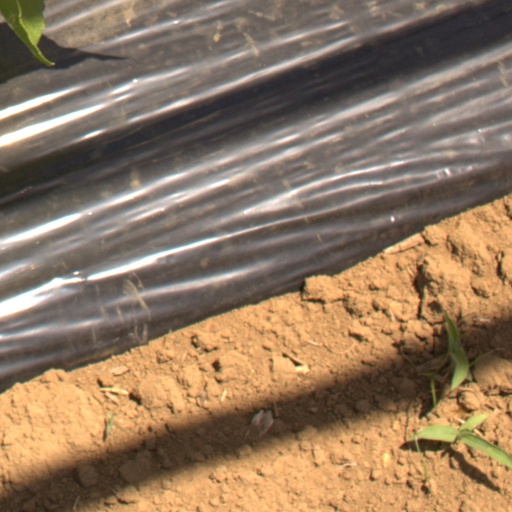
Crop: Jerusalem artichoke